Chris Cox (DJ)

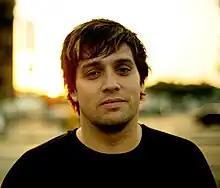
Cox in 2004

Christopher Niles Cox (born July 15) is an American dance music producer, remixer, and DJ who has worked on over 600 records throughout his career. His album "12 Inches of Cox" was released in 2002.